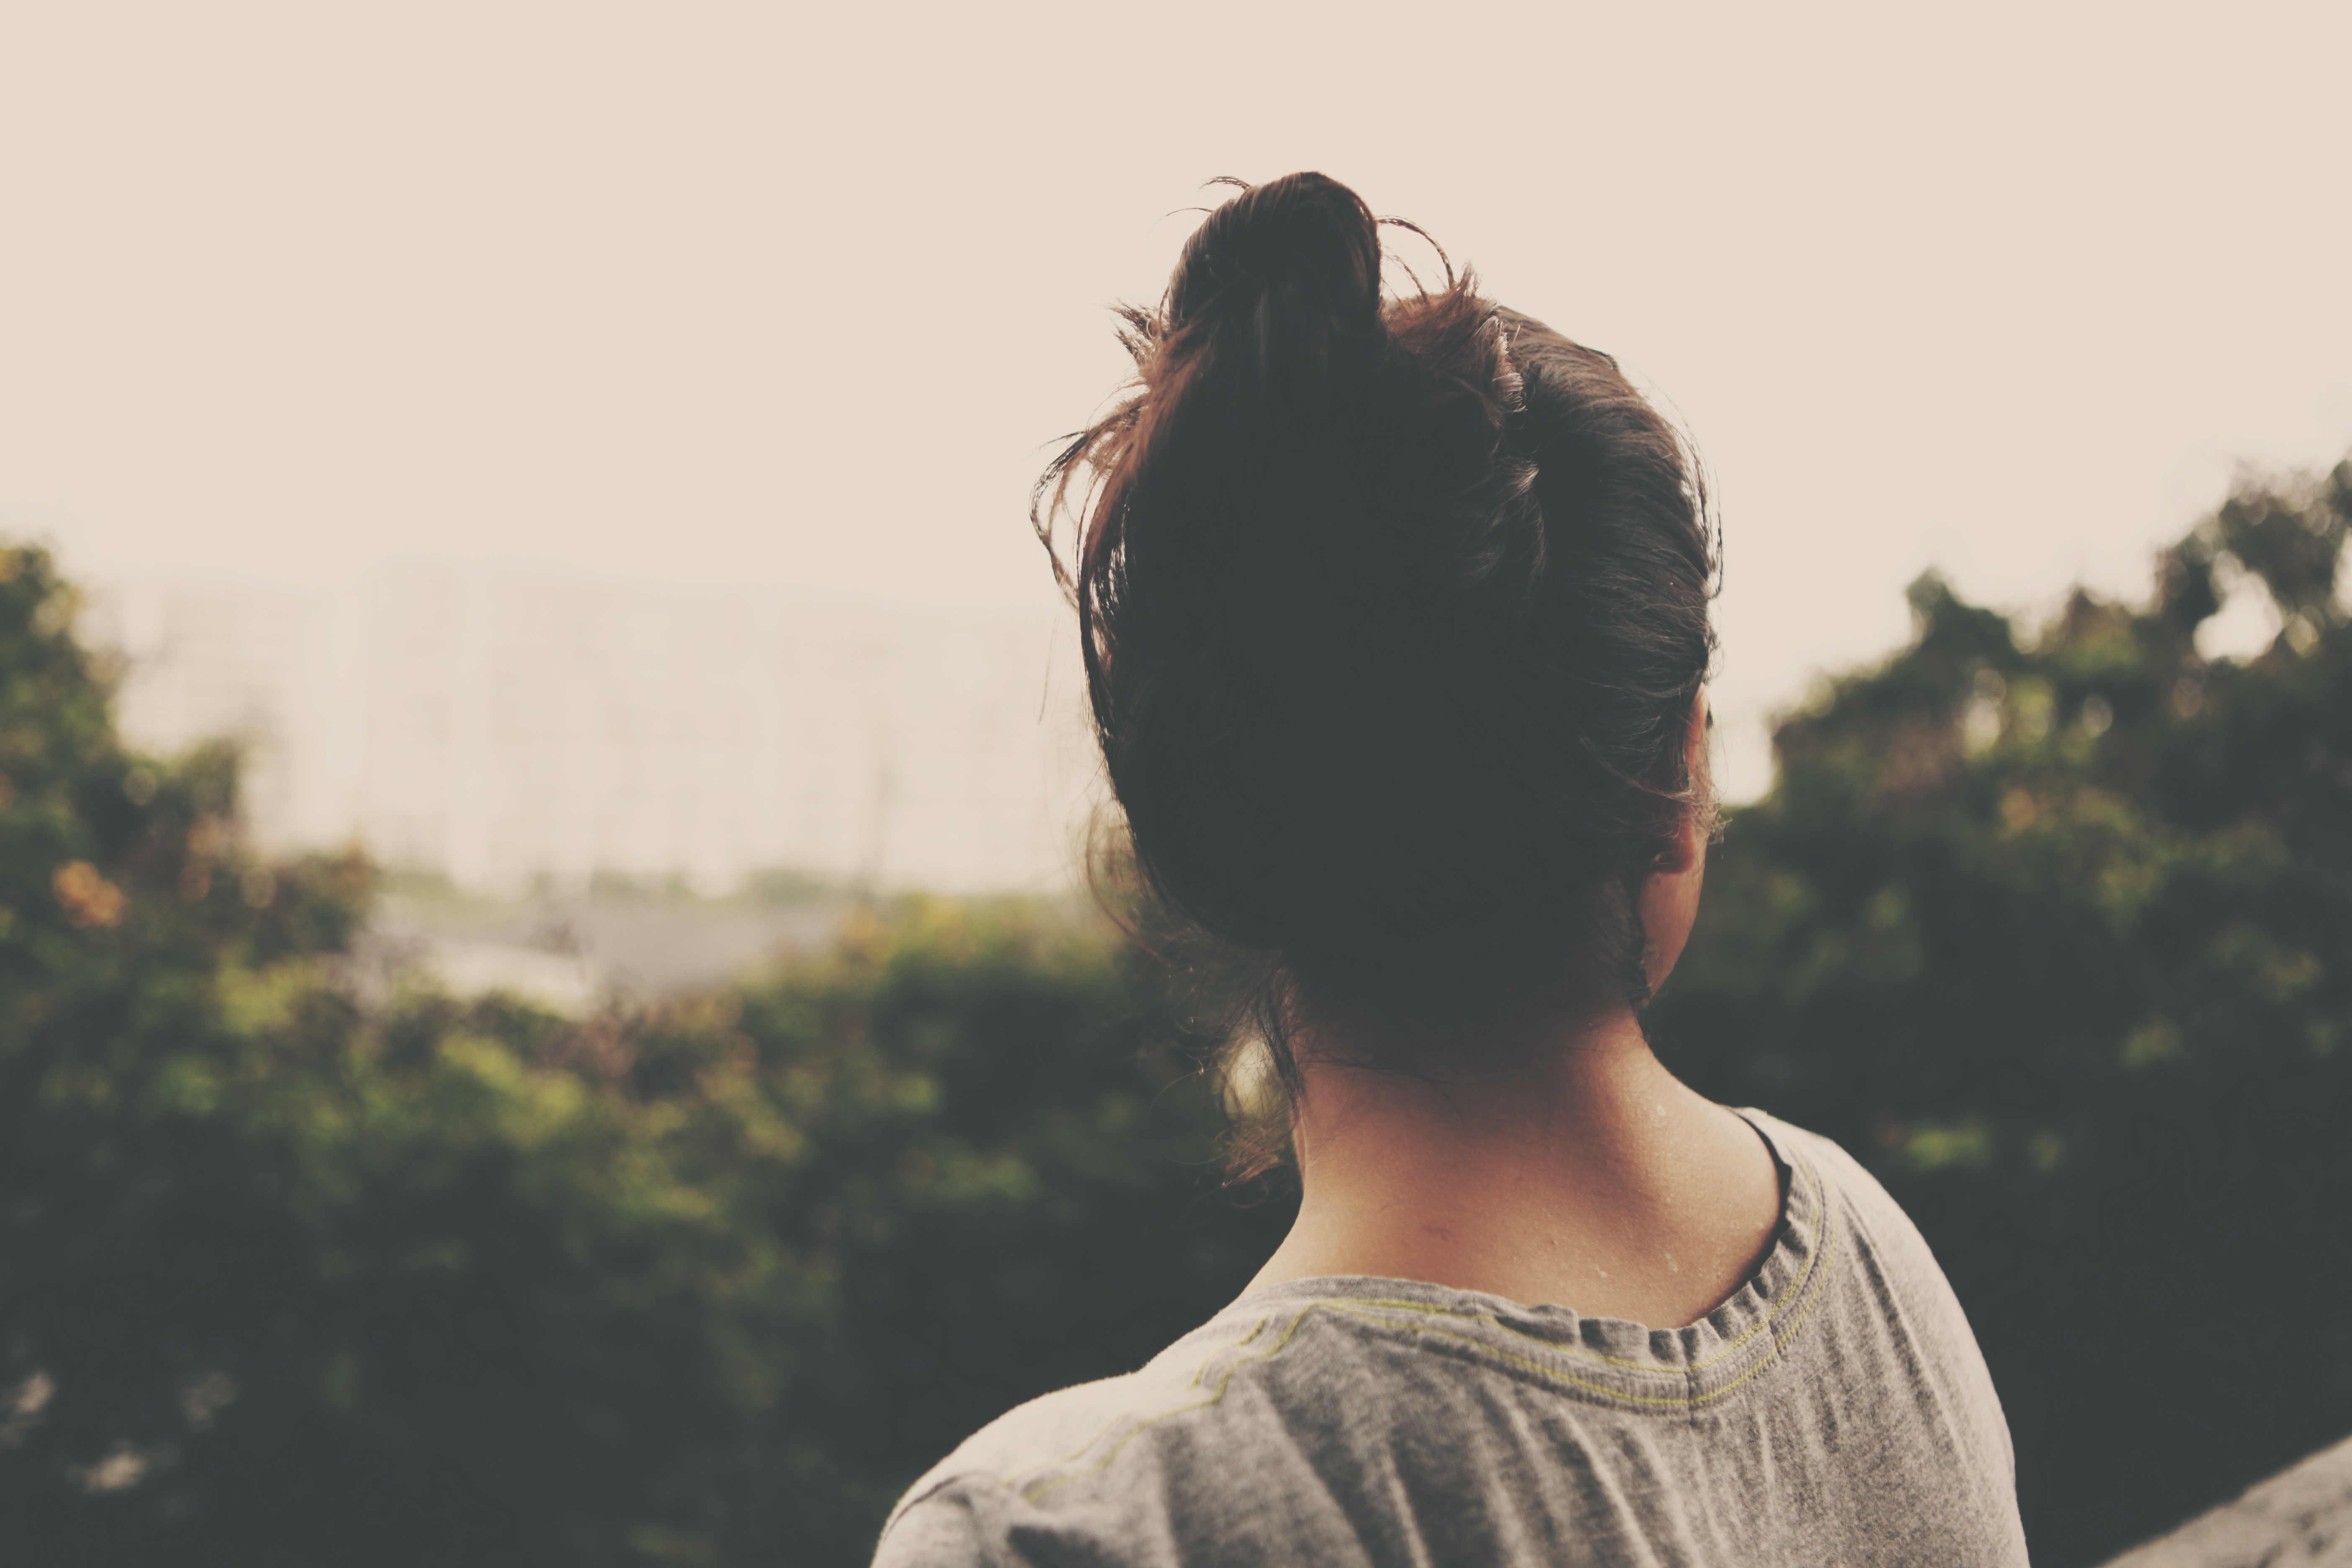
person, girl, woman, hair, photography, sunlight, looking, female, portrait, model, spring, romance, black, hairstyle, dress, eye, photograph, beauty, emotion, interaction, photo shoot, portrait photography